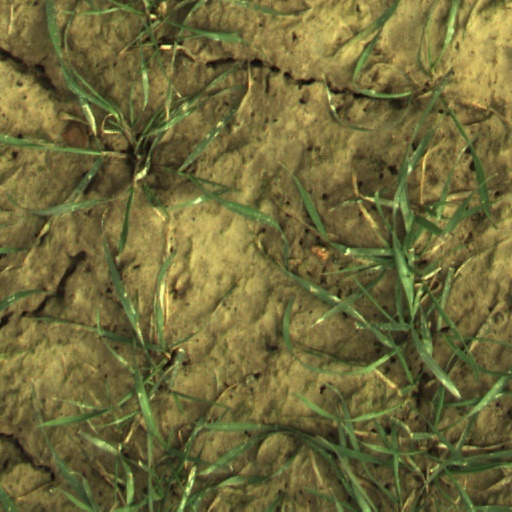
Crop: wheat